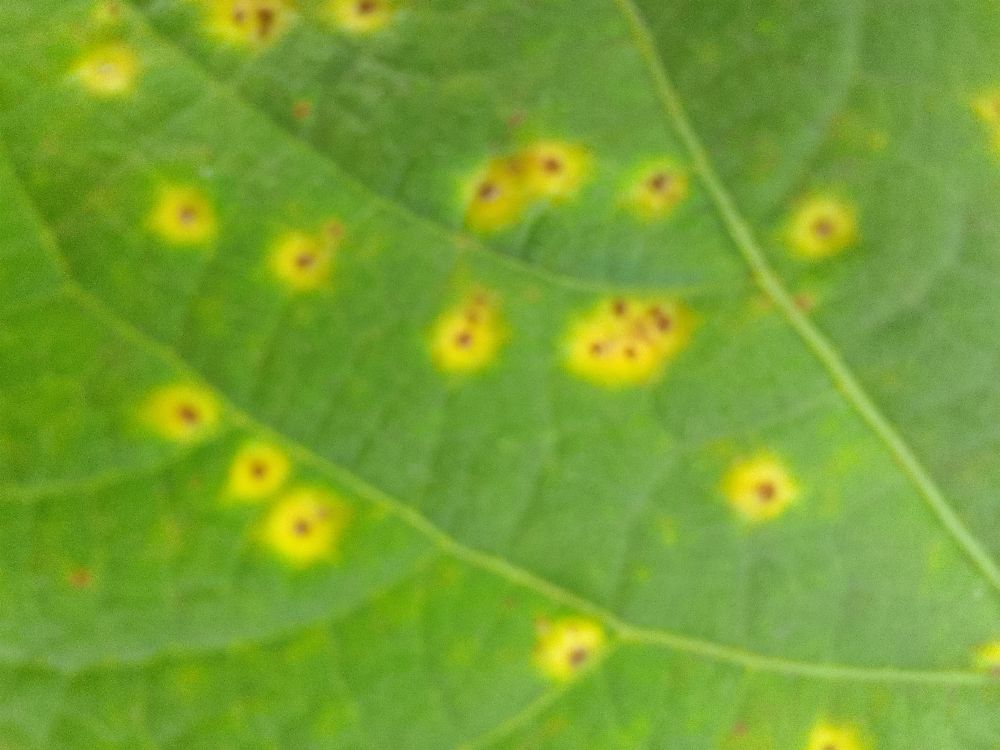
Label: rust